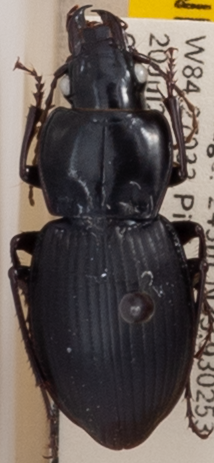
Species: Cyclotrachelus sigillatus
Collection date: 2022-07-20
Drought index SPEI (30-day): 0.842
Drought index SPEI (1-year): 0.256
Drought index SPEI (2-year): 0.114